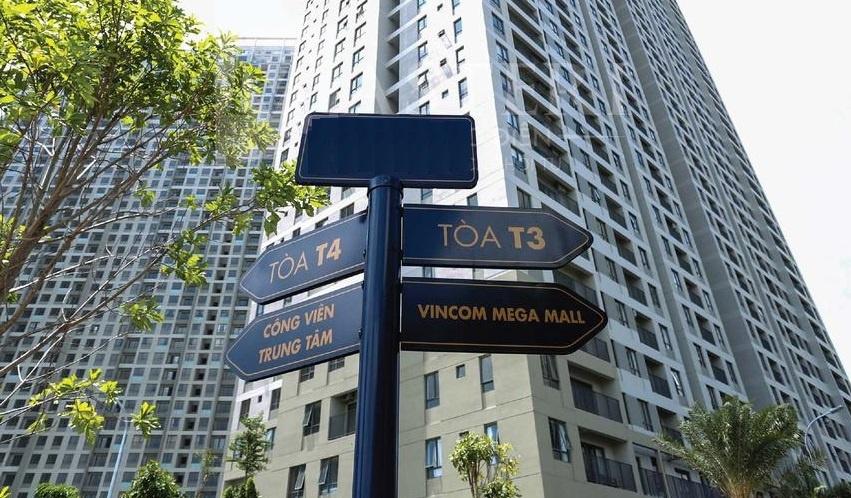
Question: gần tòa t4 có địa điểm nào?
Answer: gần tòa t4 có công viên trung tâm